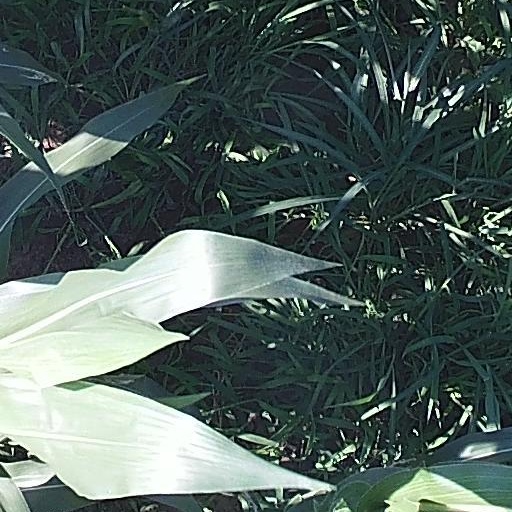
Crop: maize; corn